Question: What is red on the guy?
Tambaya: Menene ja a jikin mutumin?
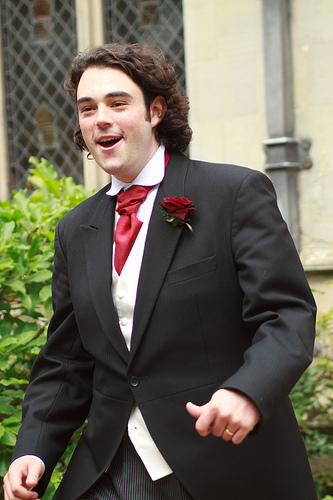
Answer: Tie.
Amsa: Maɗaurin waya.